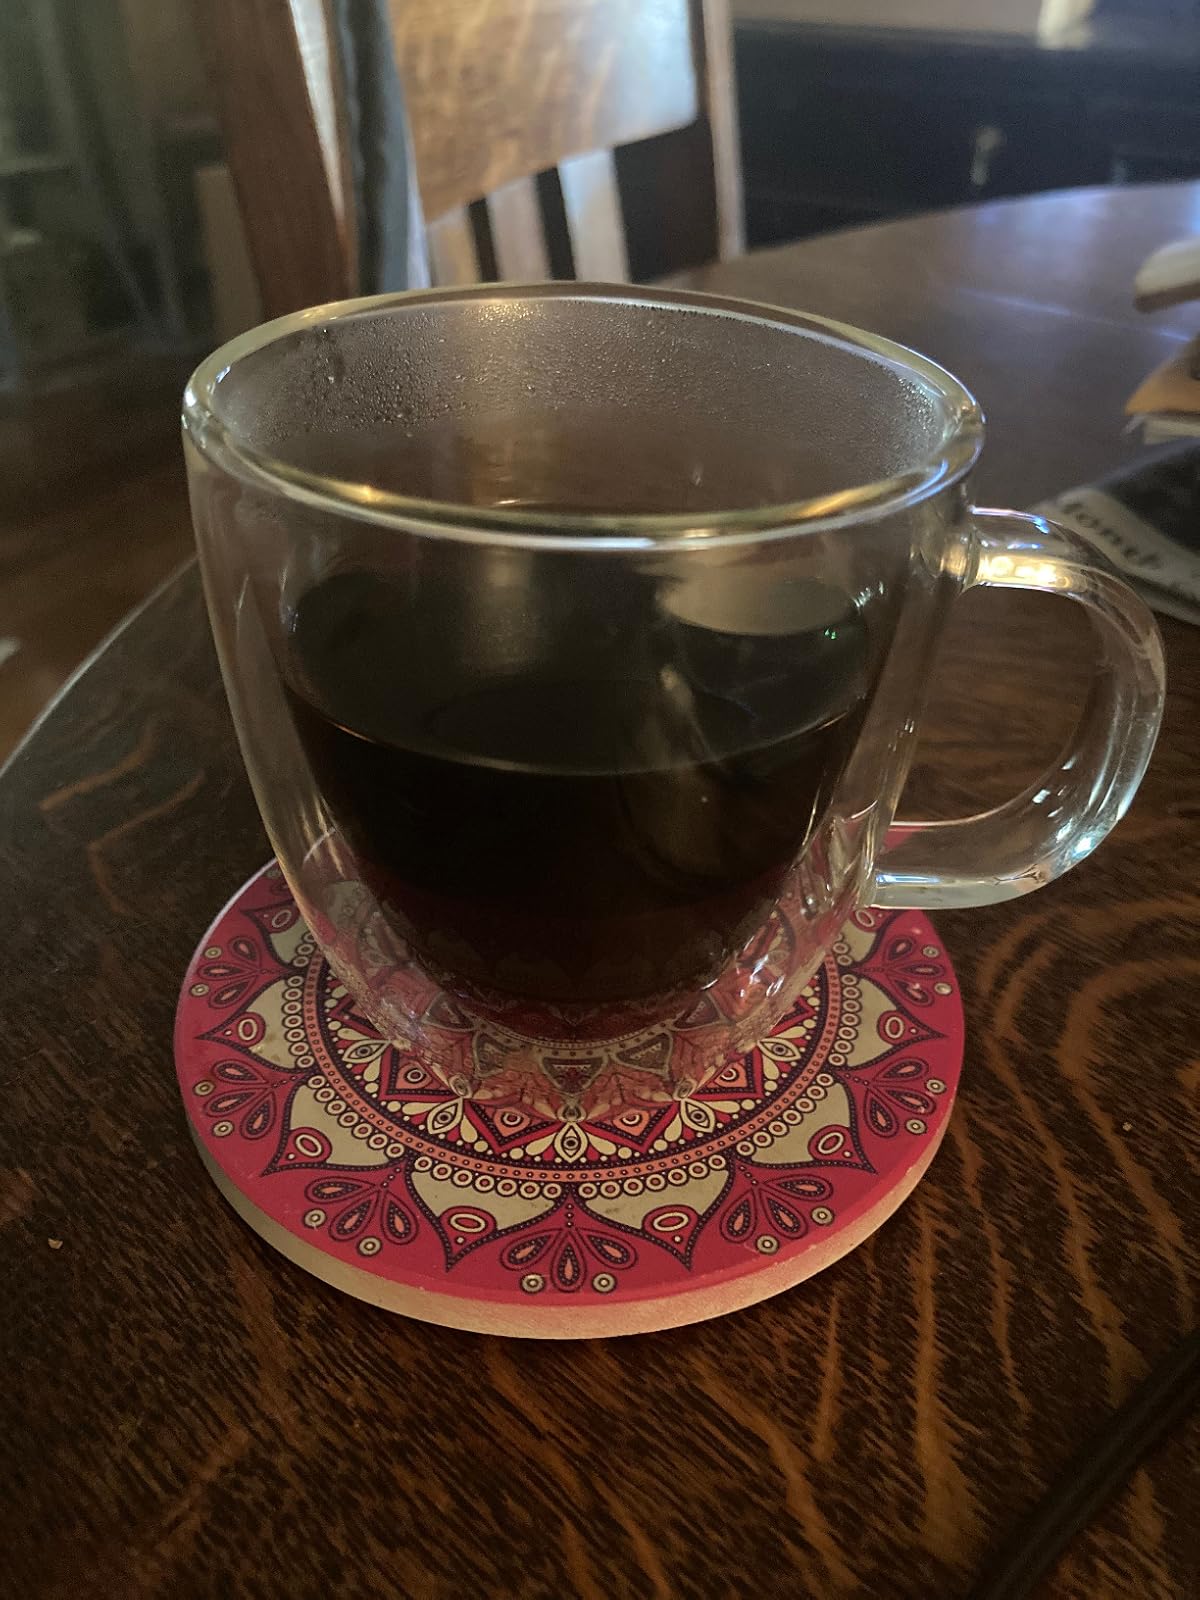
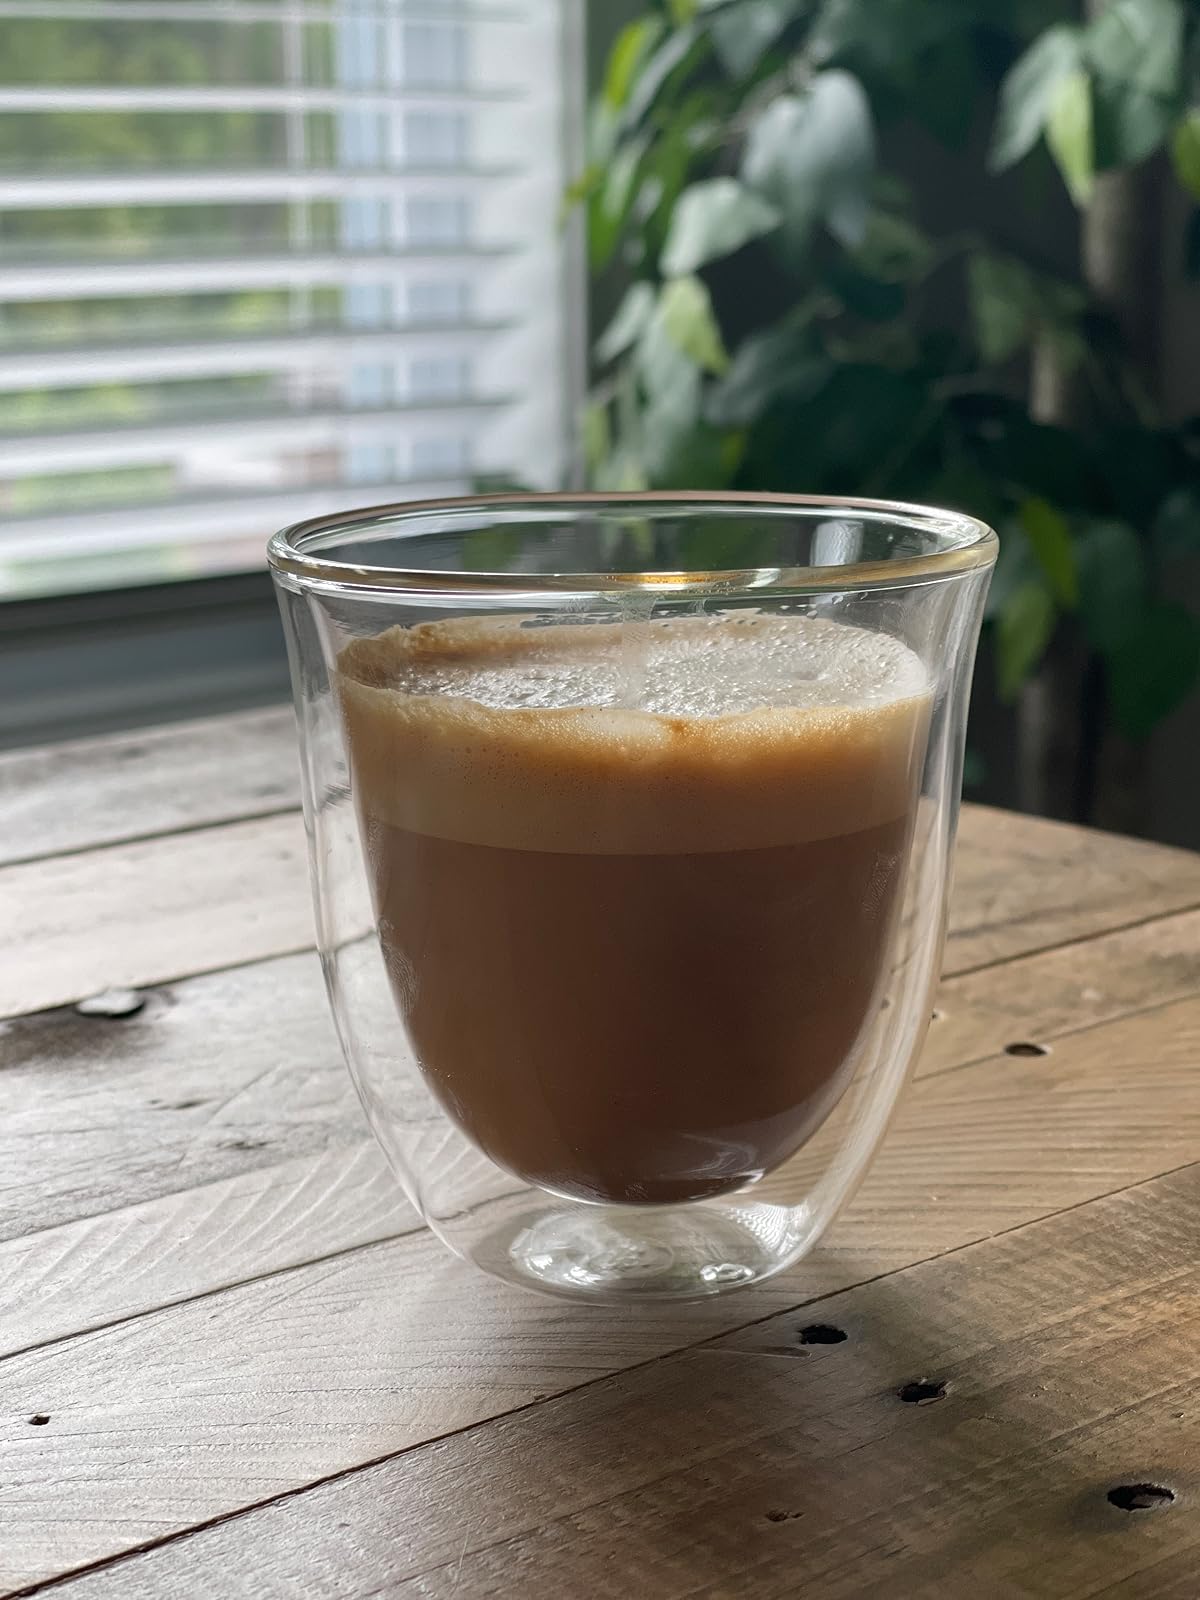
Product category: items_mug
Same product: no